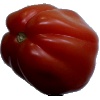
Label: tomato_heart